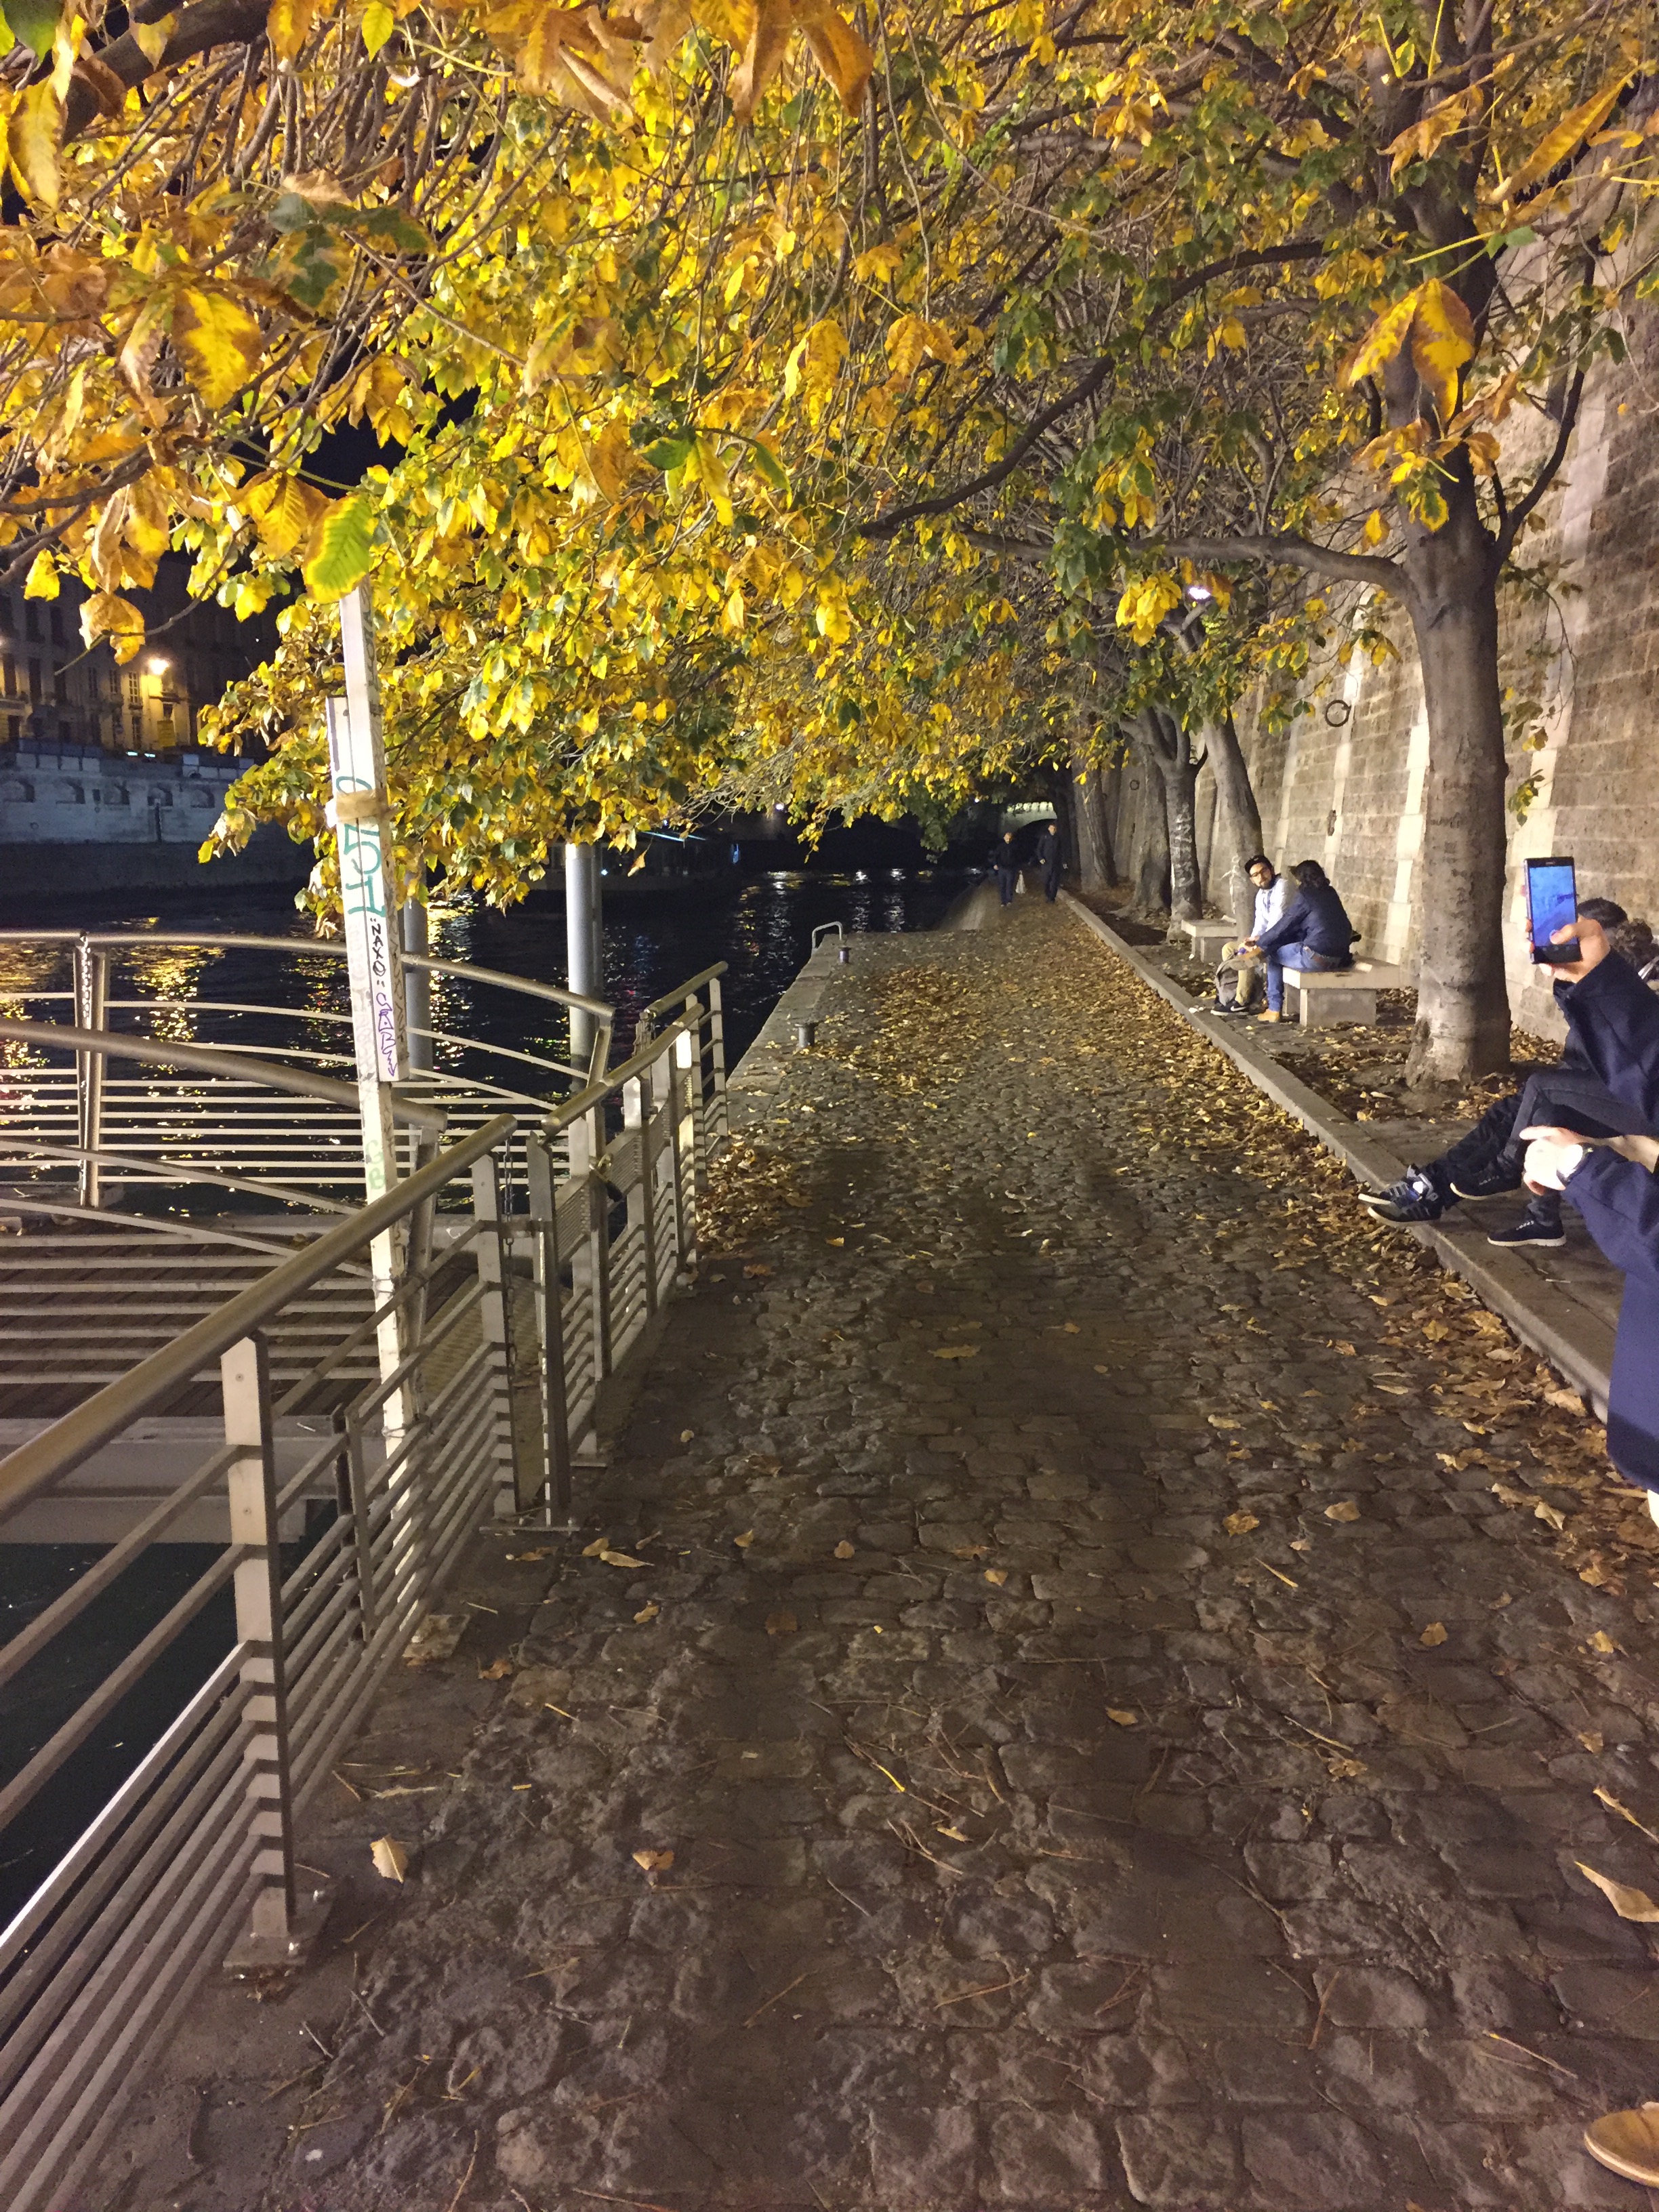
river, sidewalk, road surface, branch, People in nature, tree, asphalt, vegetation, yellow, natural landscape, wood, deciduous, thoroughfare, trunk, landscape, road, Tints and shades, grass, city, street, forest, woodland, soil, shadow, lane, path, fence, walkway, temperate broadleaf and mixed forest, pedestrian, cycle sport, cycling, night, cobblestone, Northern hardwood forest, evening, autumn, trail, plant stem